Newtown High School of the Performing Arts

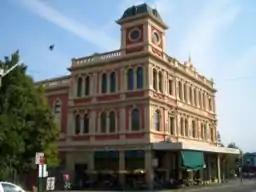
St George's Hall

The Newtown High School of the Performing Arts is a government-funded co-educational comprehensive and specialist secondary day school in the suburb of Newtown in Sydney, New South Wales, Australia. It is among a few performing arts and visual arts schools in Australia. All students must study drama, music, dance and visual arts subjects as part of the curriculum for the first year of secondary school, and one performing or visual arts subject until Year 11. The school participates in variety of events both on and off campus in all types of performing and visual arts as well as video, technical, costume and design.